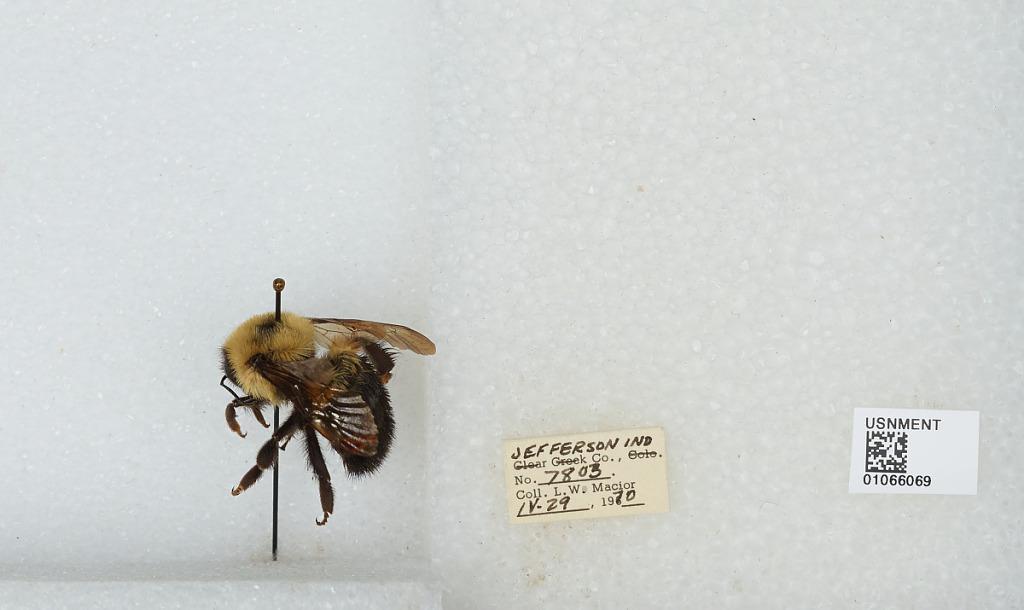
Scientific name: Bombus (Pyrobombus) bimaculatus Cresson
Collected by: L. Macior
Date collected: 1970-4-29
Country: United States
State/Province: Indiana
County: Jefferson
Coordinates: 38.775, -85.4786